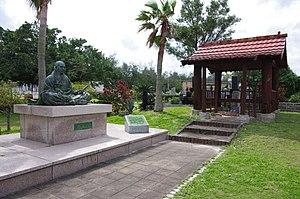
Japon